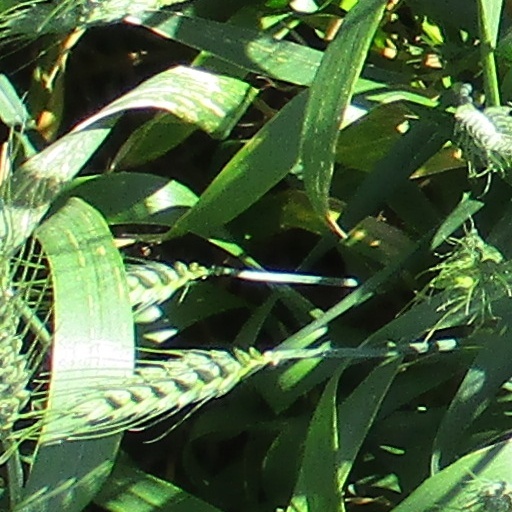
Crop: wheat